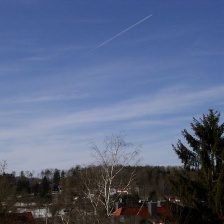
Cloud type: Cirrus